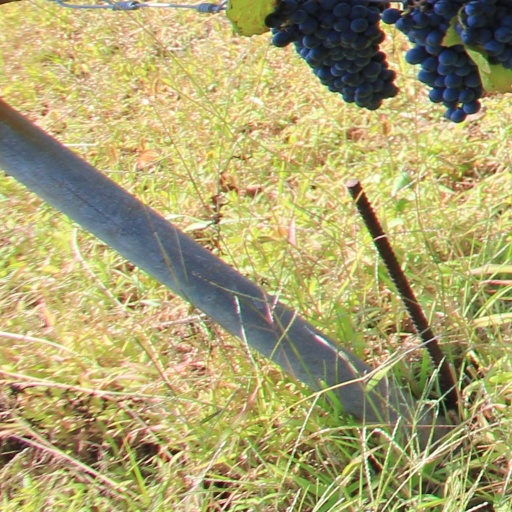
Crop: grape